Raised Fist

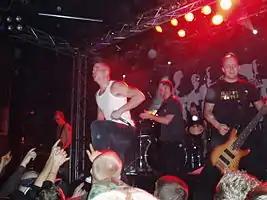
Live at Sticky Fingers

Raised Fist is a Swedish hardcore punk band formed in 1993 in Luleå. It currently consists of guitarists Jimmy Tikkanen and Daniel Holmgren, bassist Andreas Johansson, vocalist Alexander Hagman and drummer Robert Wiiand.